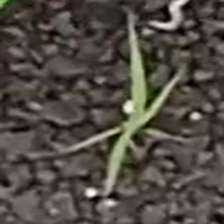
Weed species: Digitaria_SP_(Digitaria Sanguinalis )